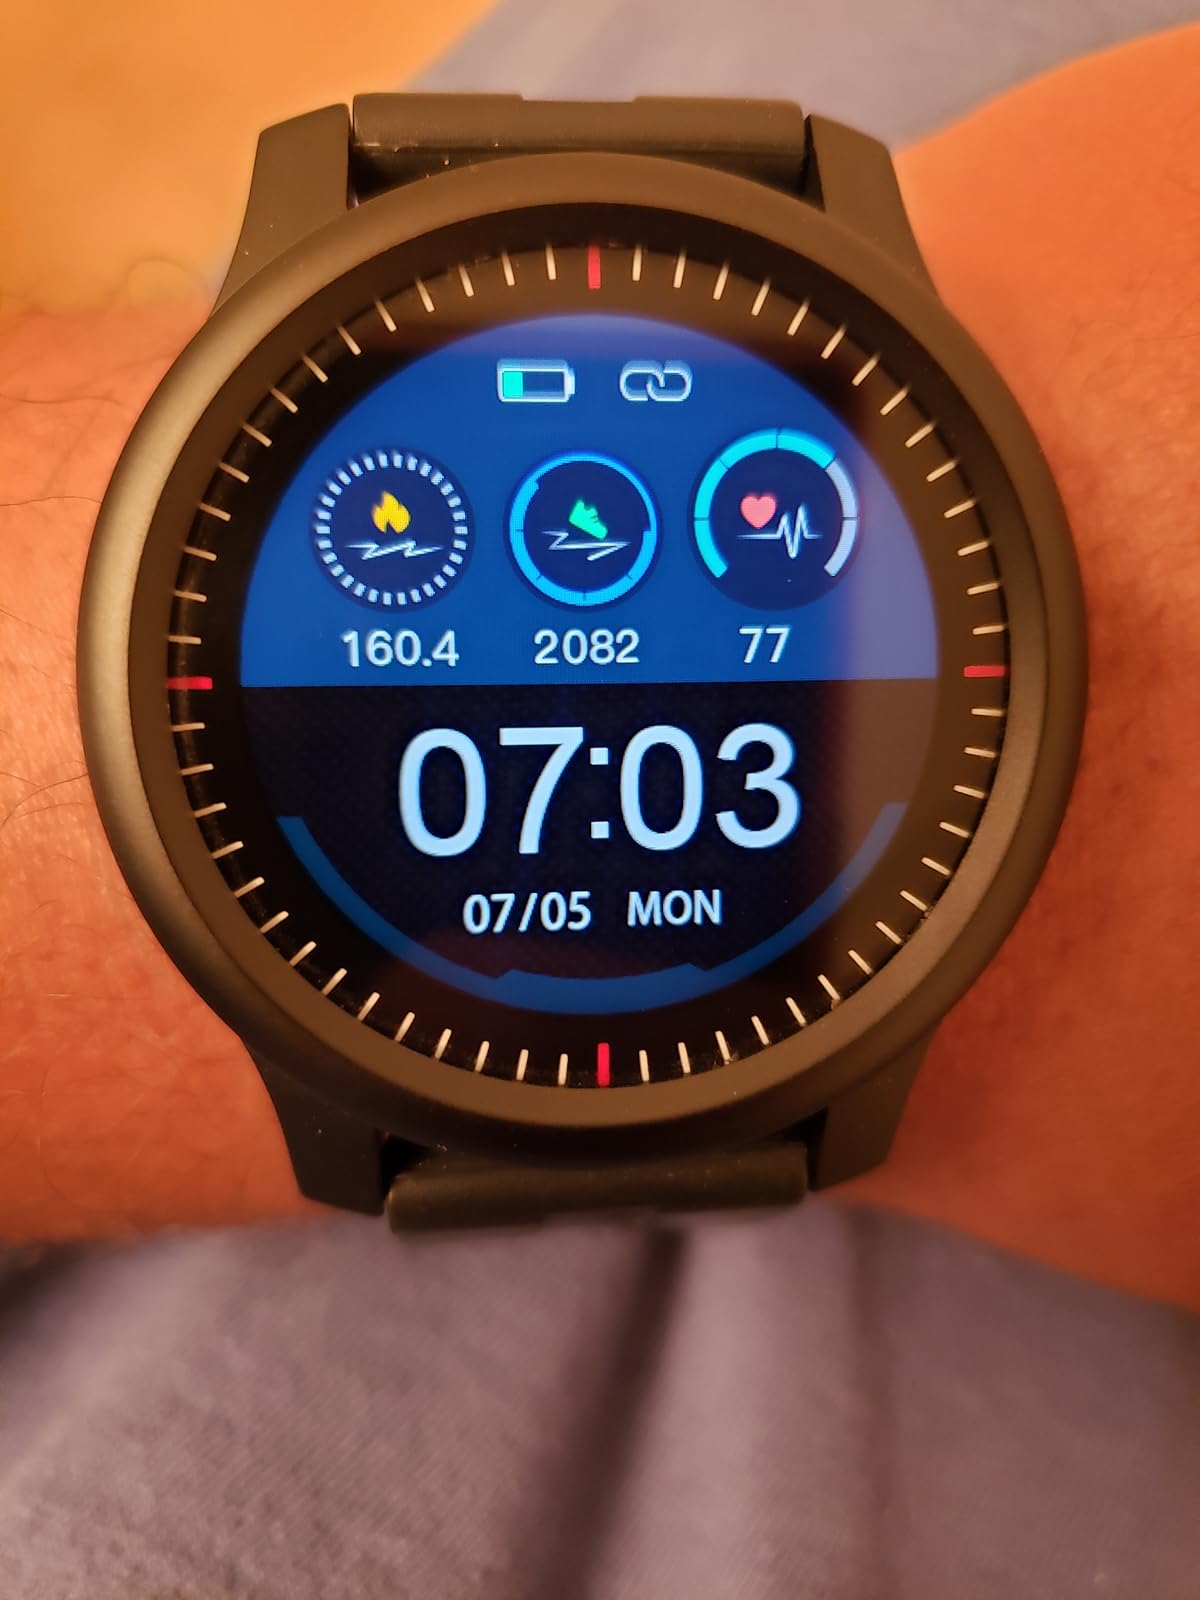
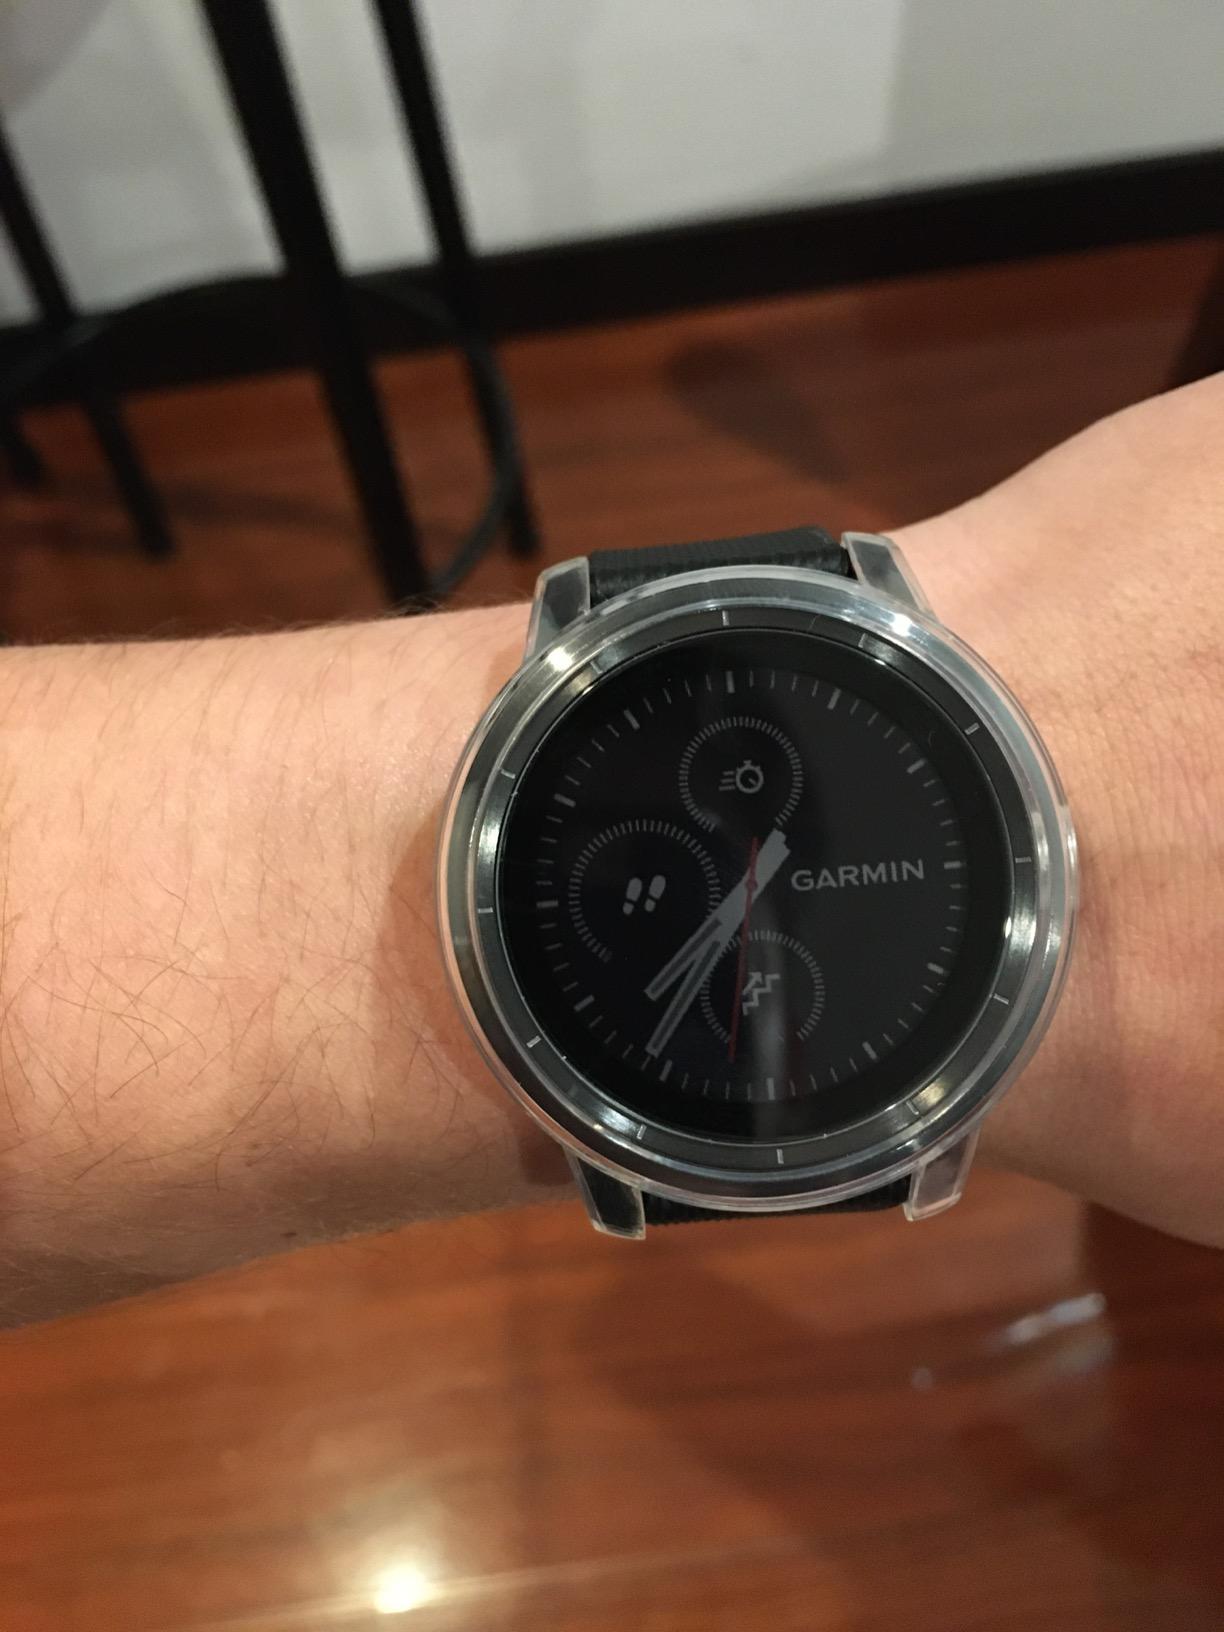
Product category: smartwatch
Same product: no